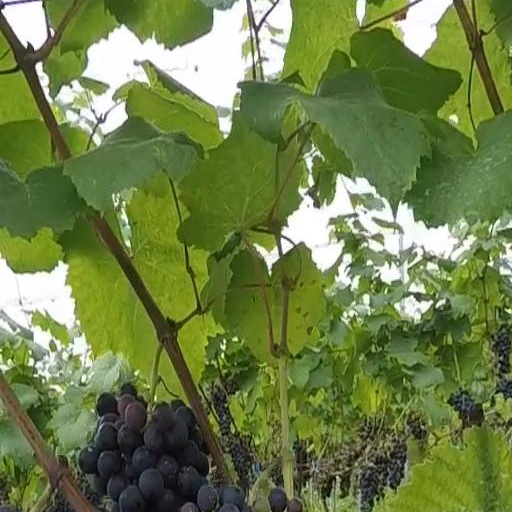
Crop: grape